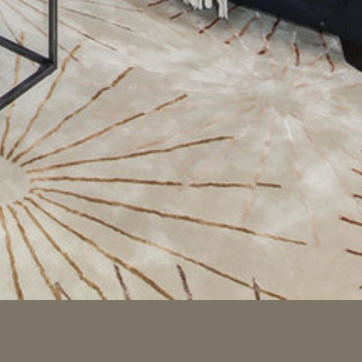
Material: carpet